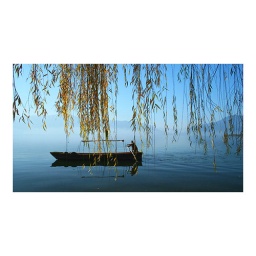
In the morning, mist floats on smooth lake and a boat passed by chance